West Papua (province)

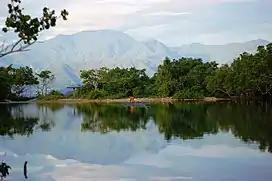
Arfak Mountains, the highest point in West Papua, can be seen from a pond near the Rendani Airport, Manokwari.

The provincial area now includes the eastern part of the Doberai Peninsula (Bird's Head Peninsula) and the whole of the Bomberai Peninsula to the south. In the north, the province is bordered by the Pacific Ocean, in the west by Southwest Papua, North Maluku province and Maluku province, in the east by Cenderawasih Bay, in the south by the Ceram Sea and in the southeast by Central Papua Province. The southeastern boundary of West Papua is almost the same as the Afdeling boundary ("part") West Nieuw-Guinea ("West New Guinea") in the Dutch East Indies. Since the creation of the new Southwest Papua Province, the residual West Papua Province consists of only seven regencies.